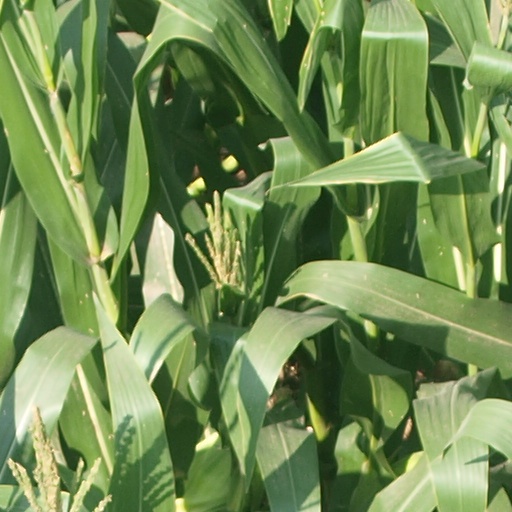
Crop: maize; corn